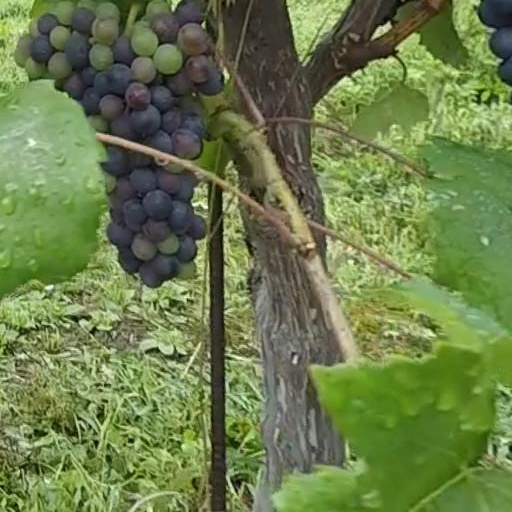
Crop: grape